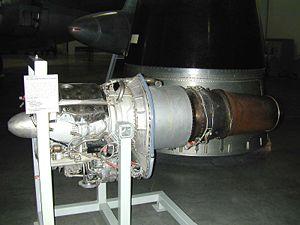
Le Pratt & Whitney J60 est un petit turboréacteur à simple flux, conçu par le constructeur américain Pratt & Whitney.